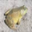
Label: frog